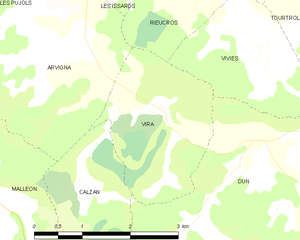
Carte des communes françaises: Vira